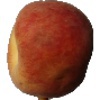
Label: Peach 1